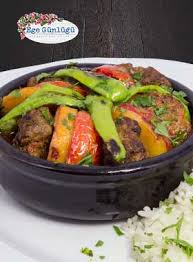
Yemek: izmir_kofte